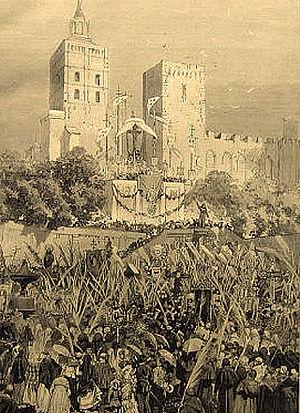
Procession des Pénitents gris de la rue des Teinturiers à ND des Doms en 1876
La rue des Teinturiers est l'une des artères d'Avignon intramuros.